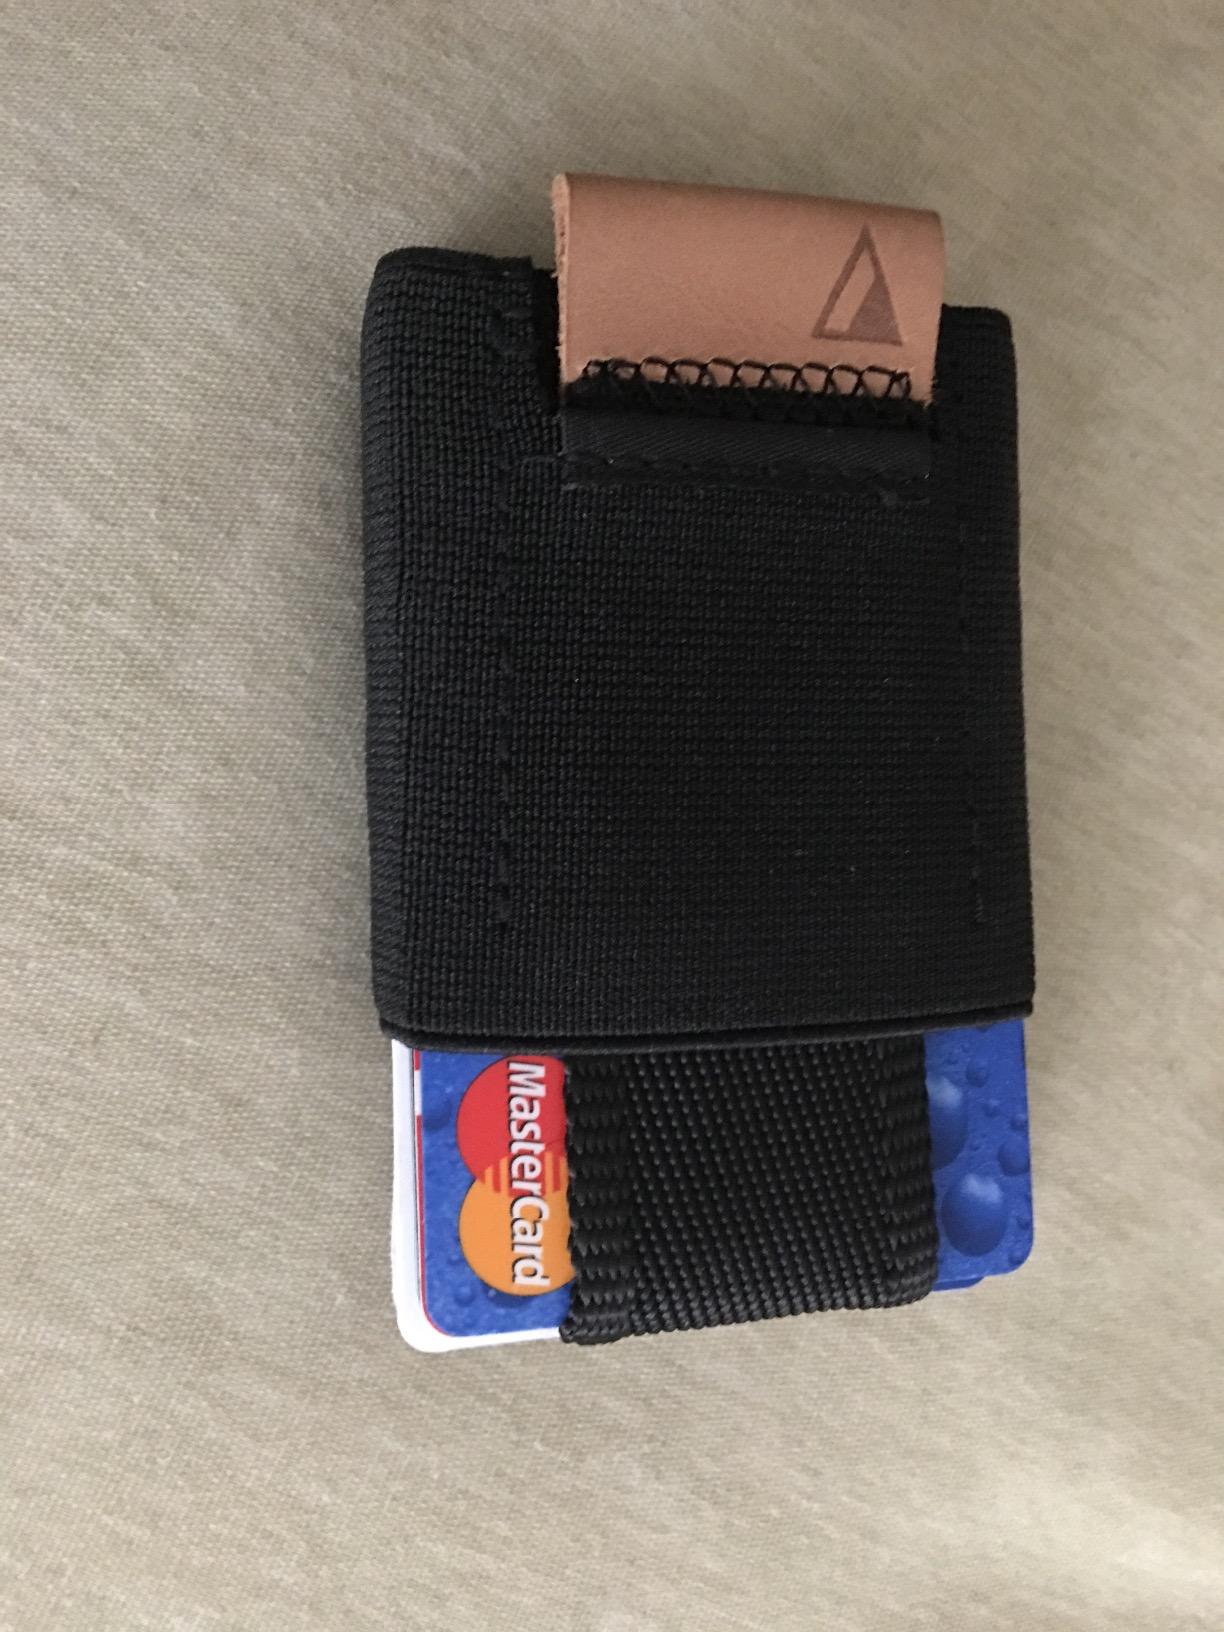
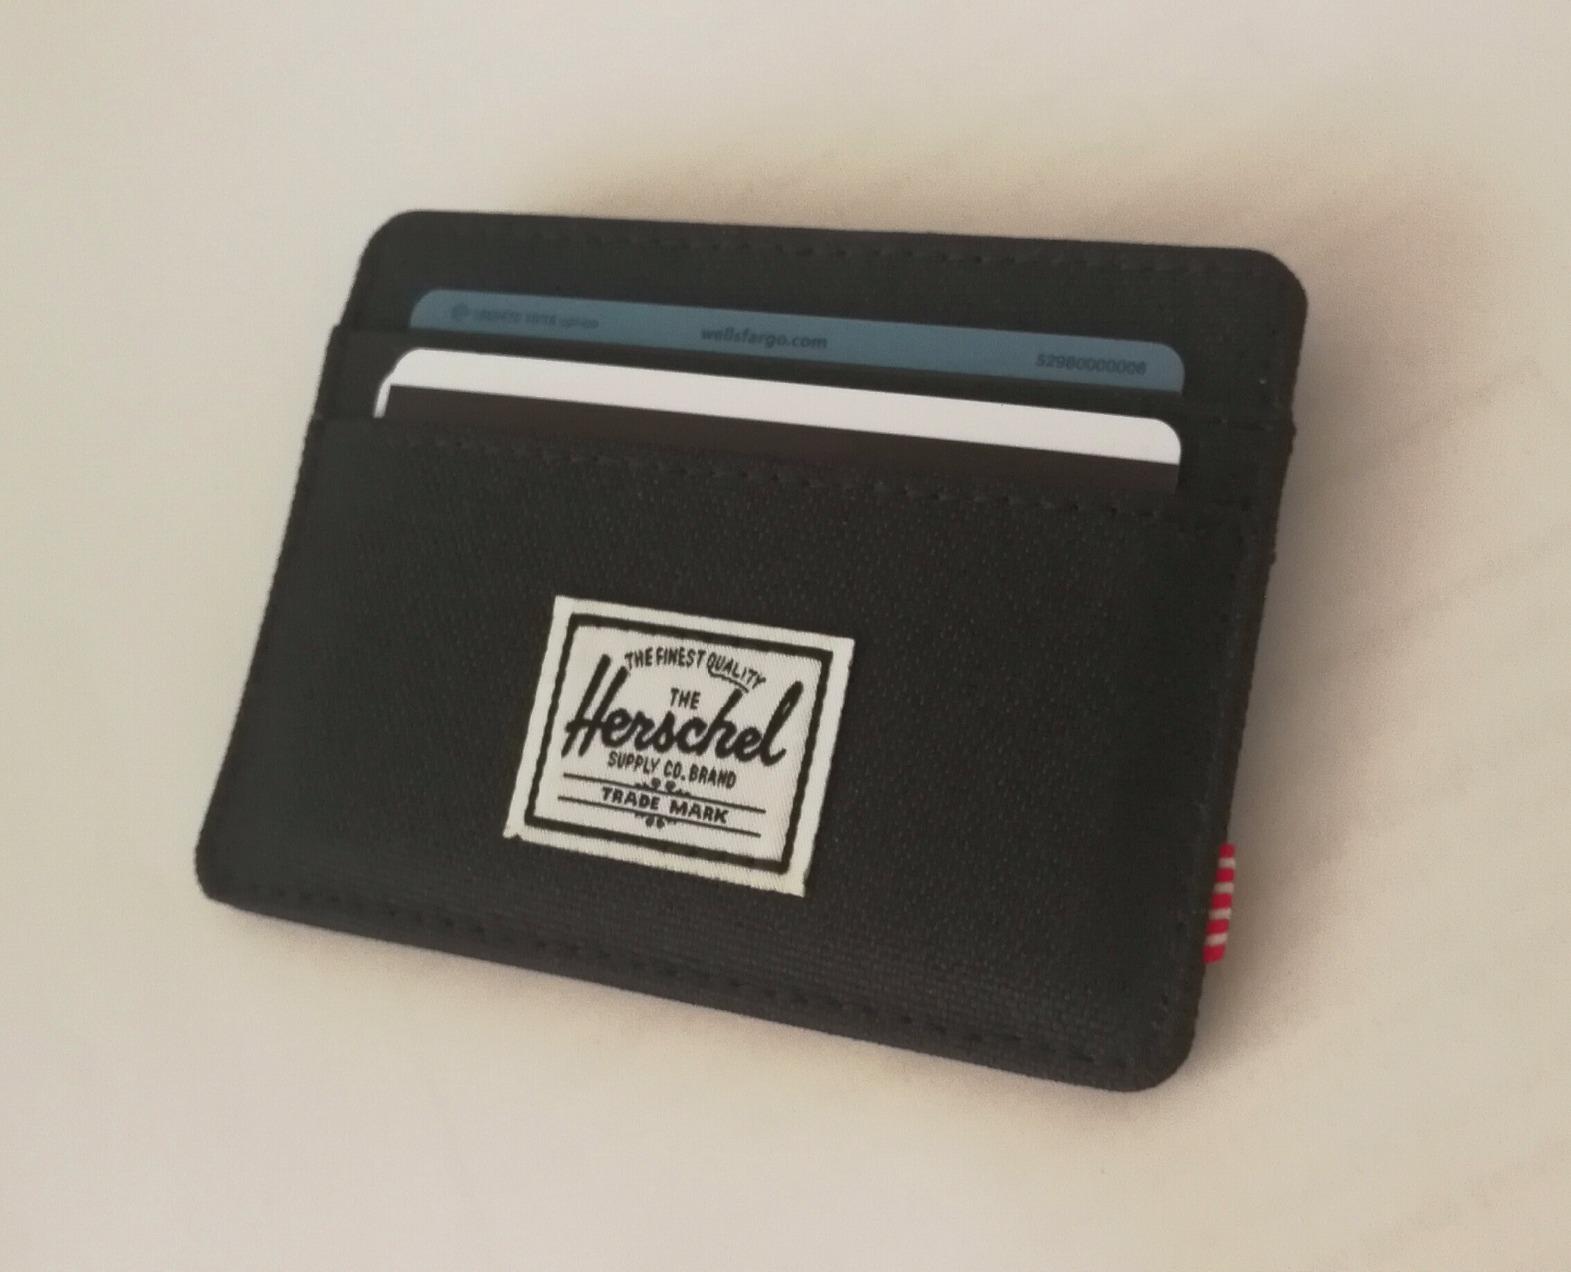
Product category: accessories_wallet
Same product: no